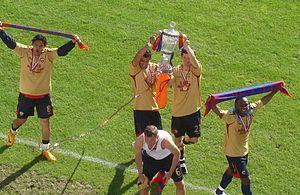
Vágner Silva De Souza dit Vágner Love, né le 11 juin 1984 à Rio de Janeiro, est un footballeur international brésilien évoluant au poste d’attaquant au Kaïrat Almaty
La Coupe de Russie 2007-2008 est la 16ᵉ édition de la Coupe de Russie depuis la dissolution de l'URSS.